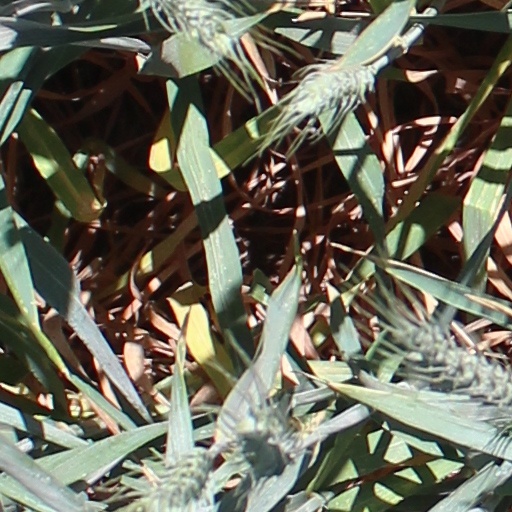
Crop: wheat